Kitayama Station (Tochigi)

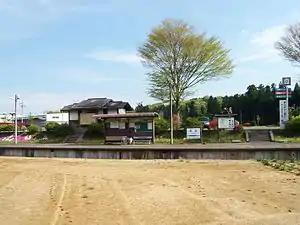
Kitayama Station (April 2007)

is a railway station in Mooka, Tochigi Prefecture, Japan, operated by the Mooka Railway.